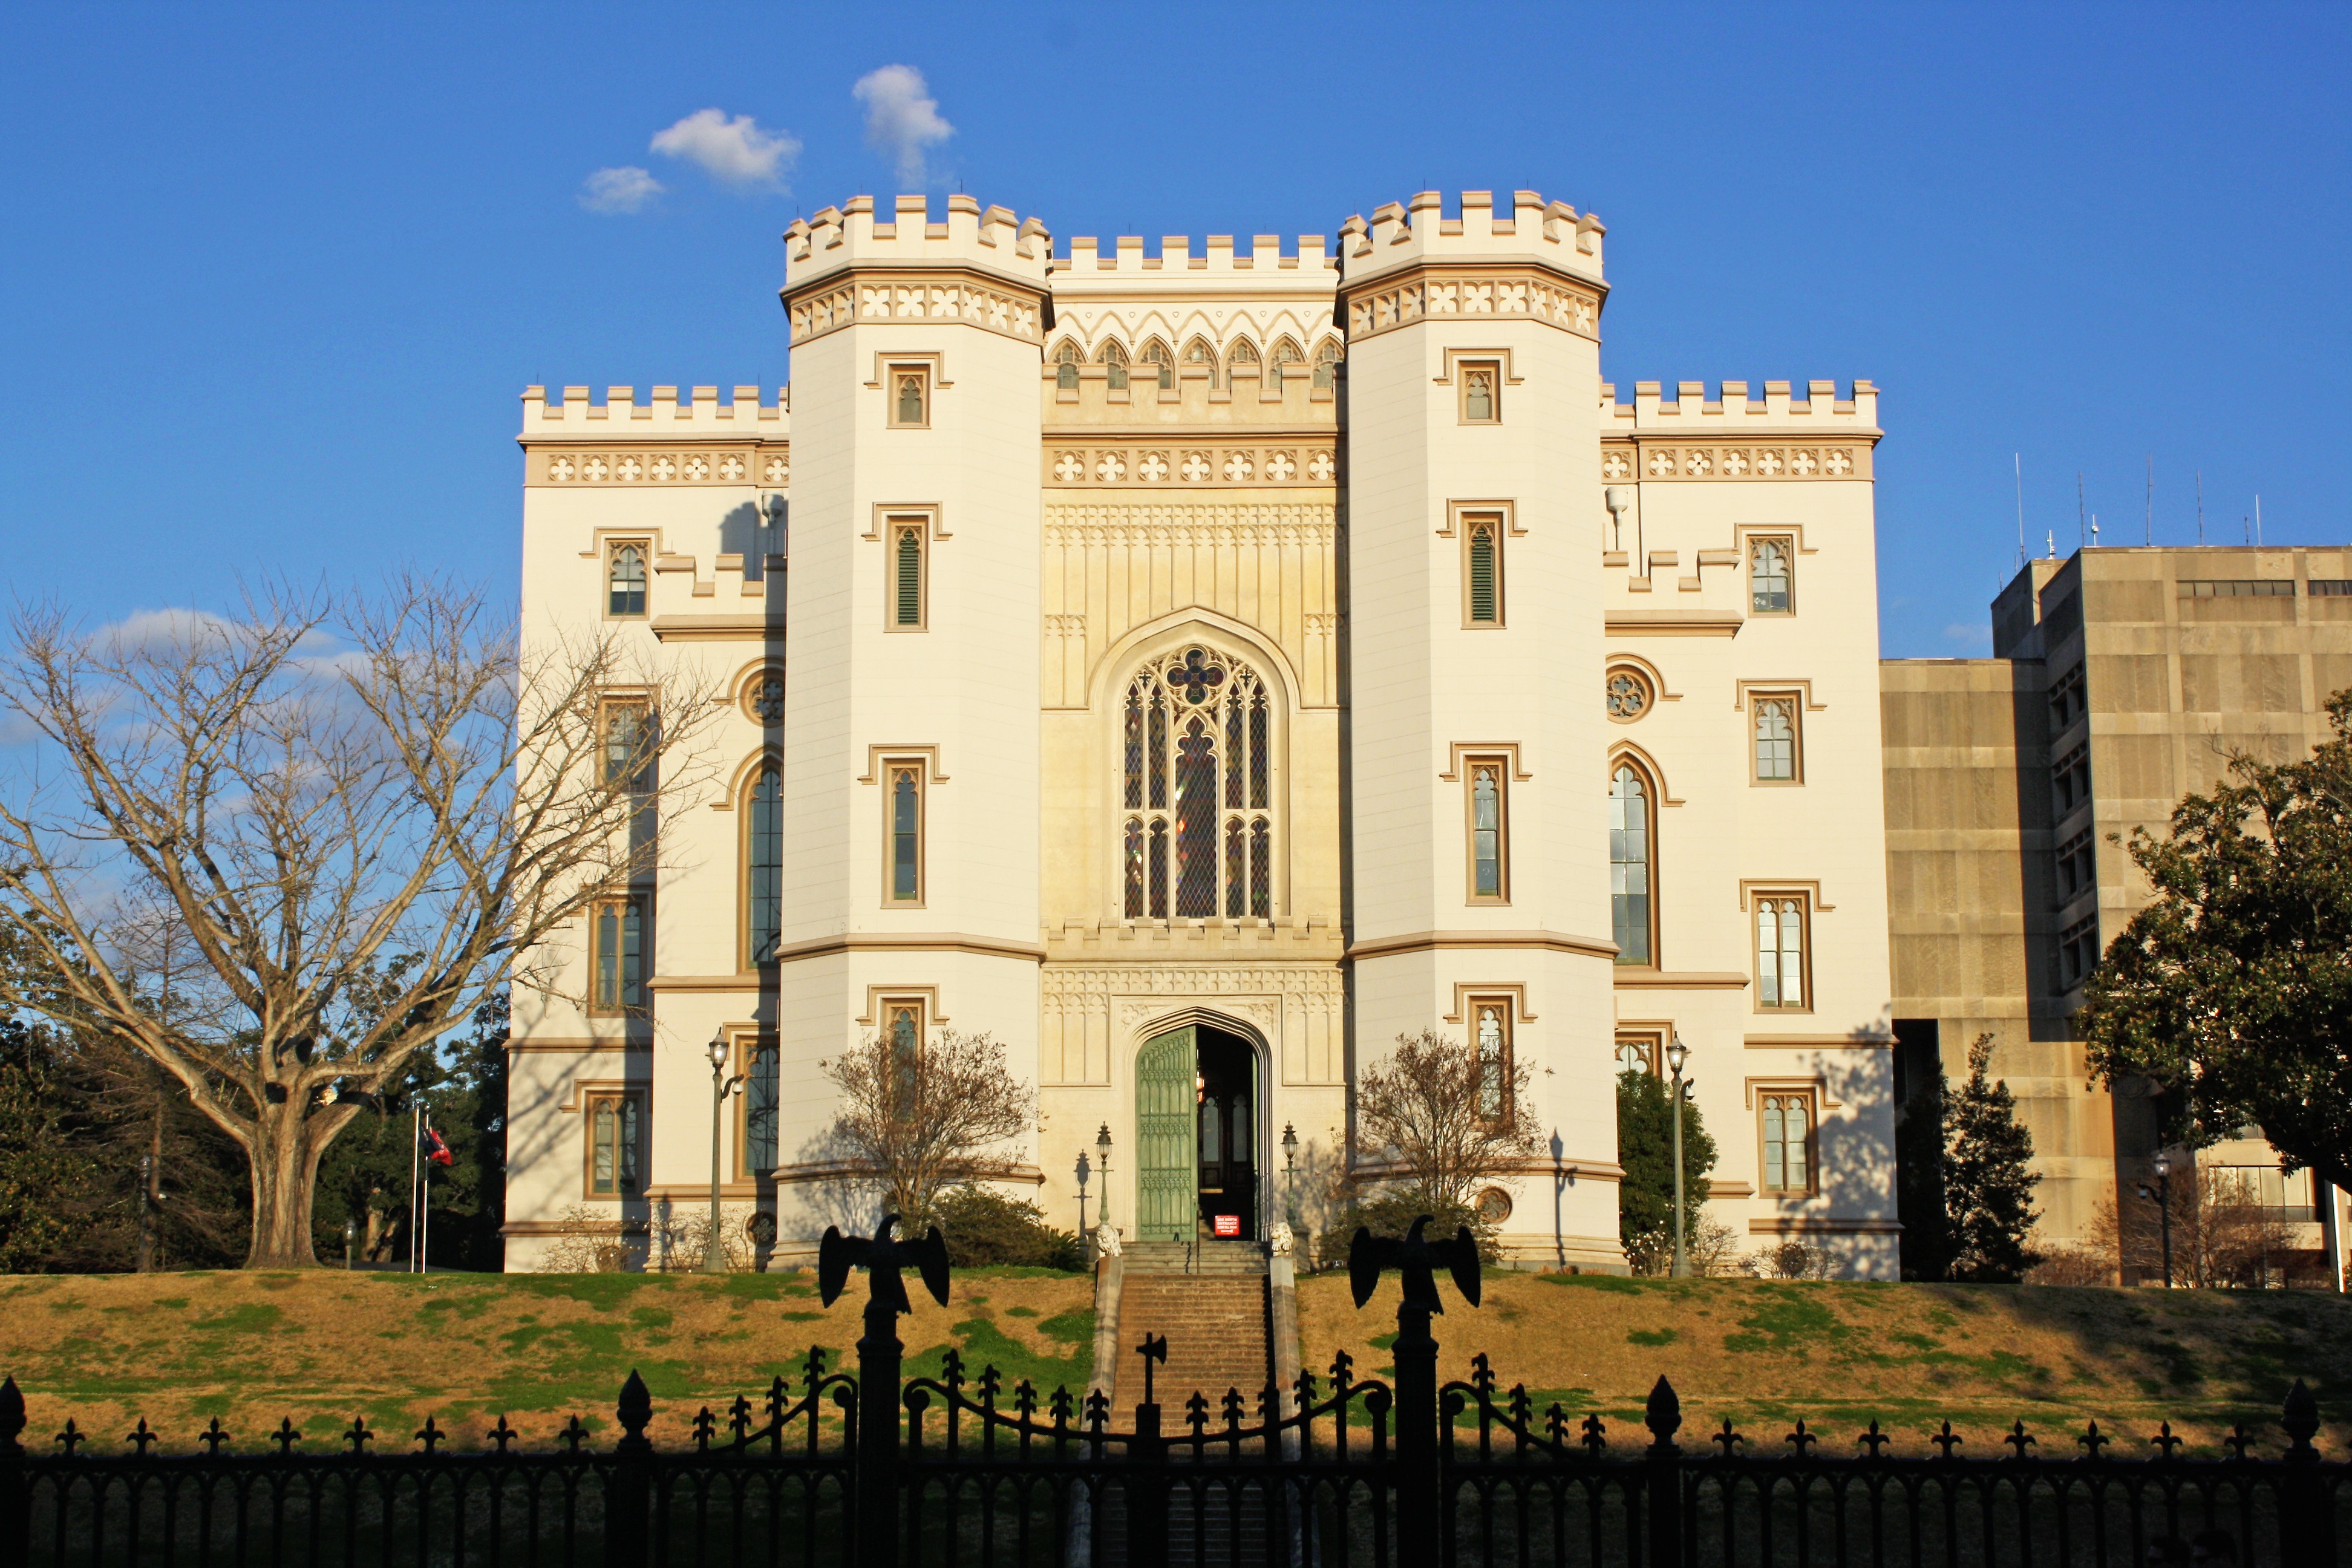
architecture, mansion, building, chateau, palace, castle, landmark, facade, government, estate, capitol, stately home, louisiana, baton rouge, old state capitol